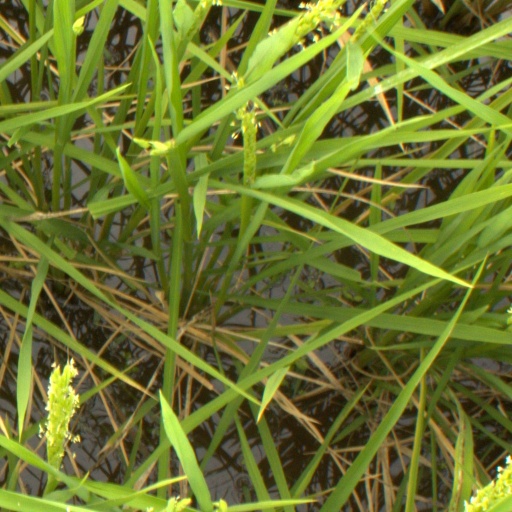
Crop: rice